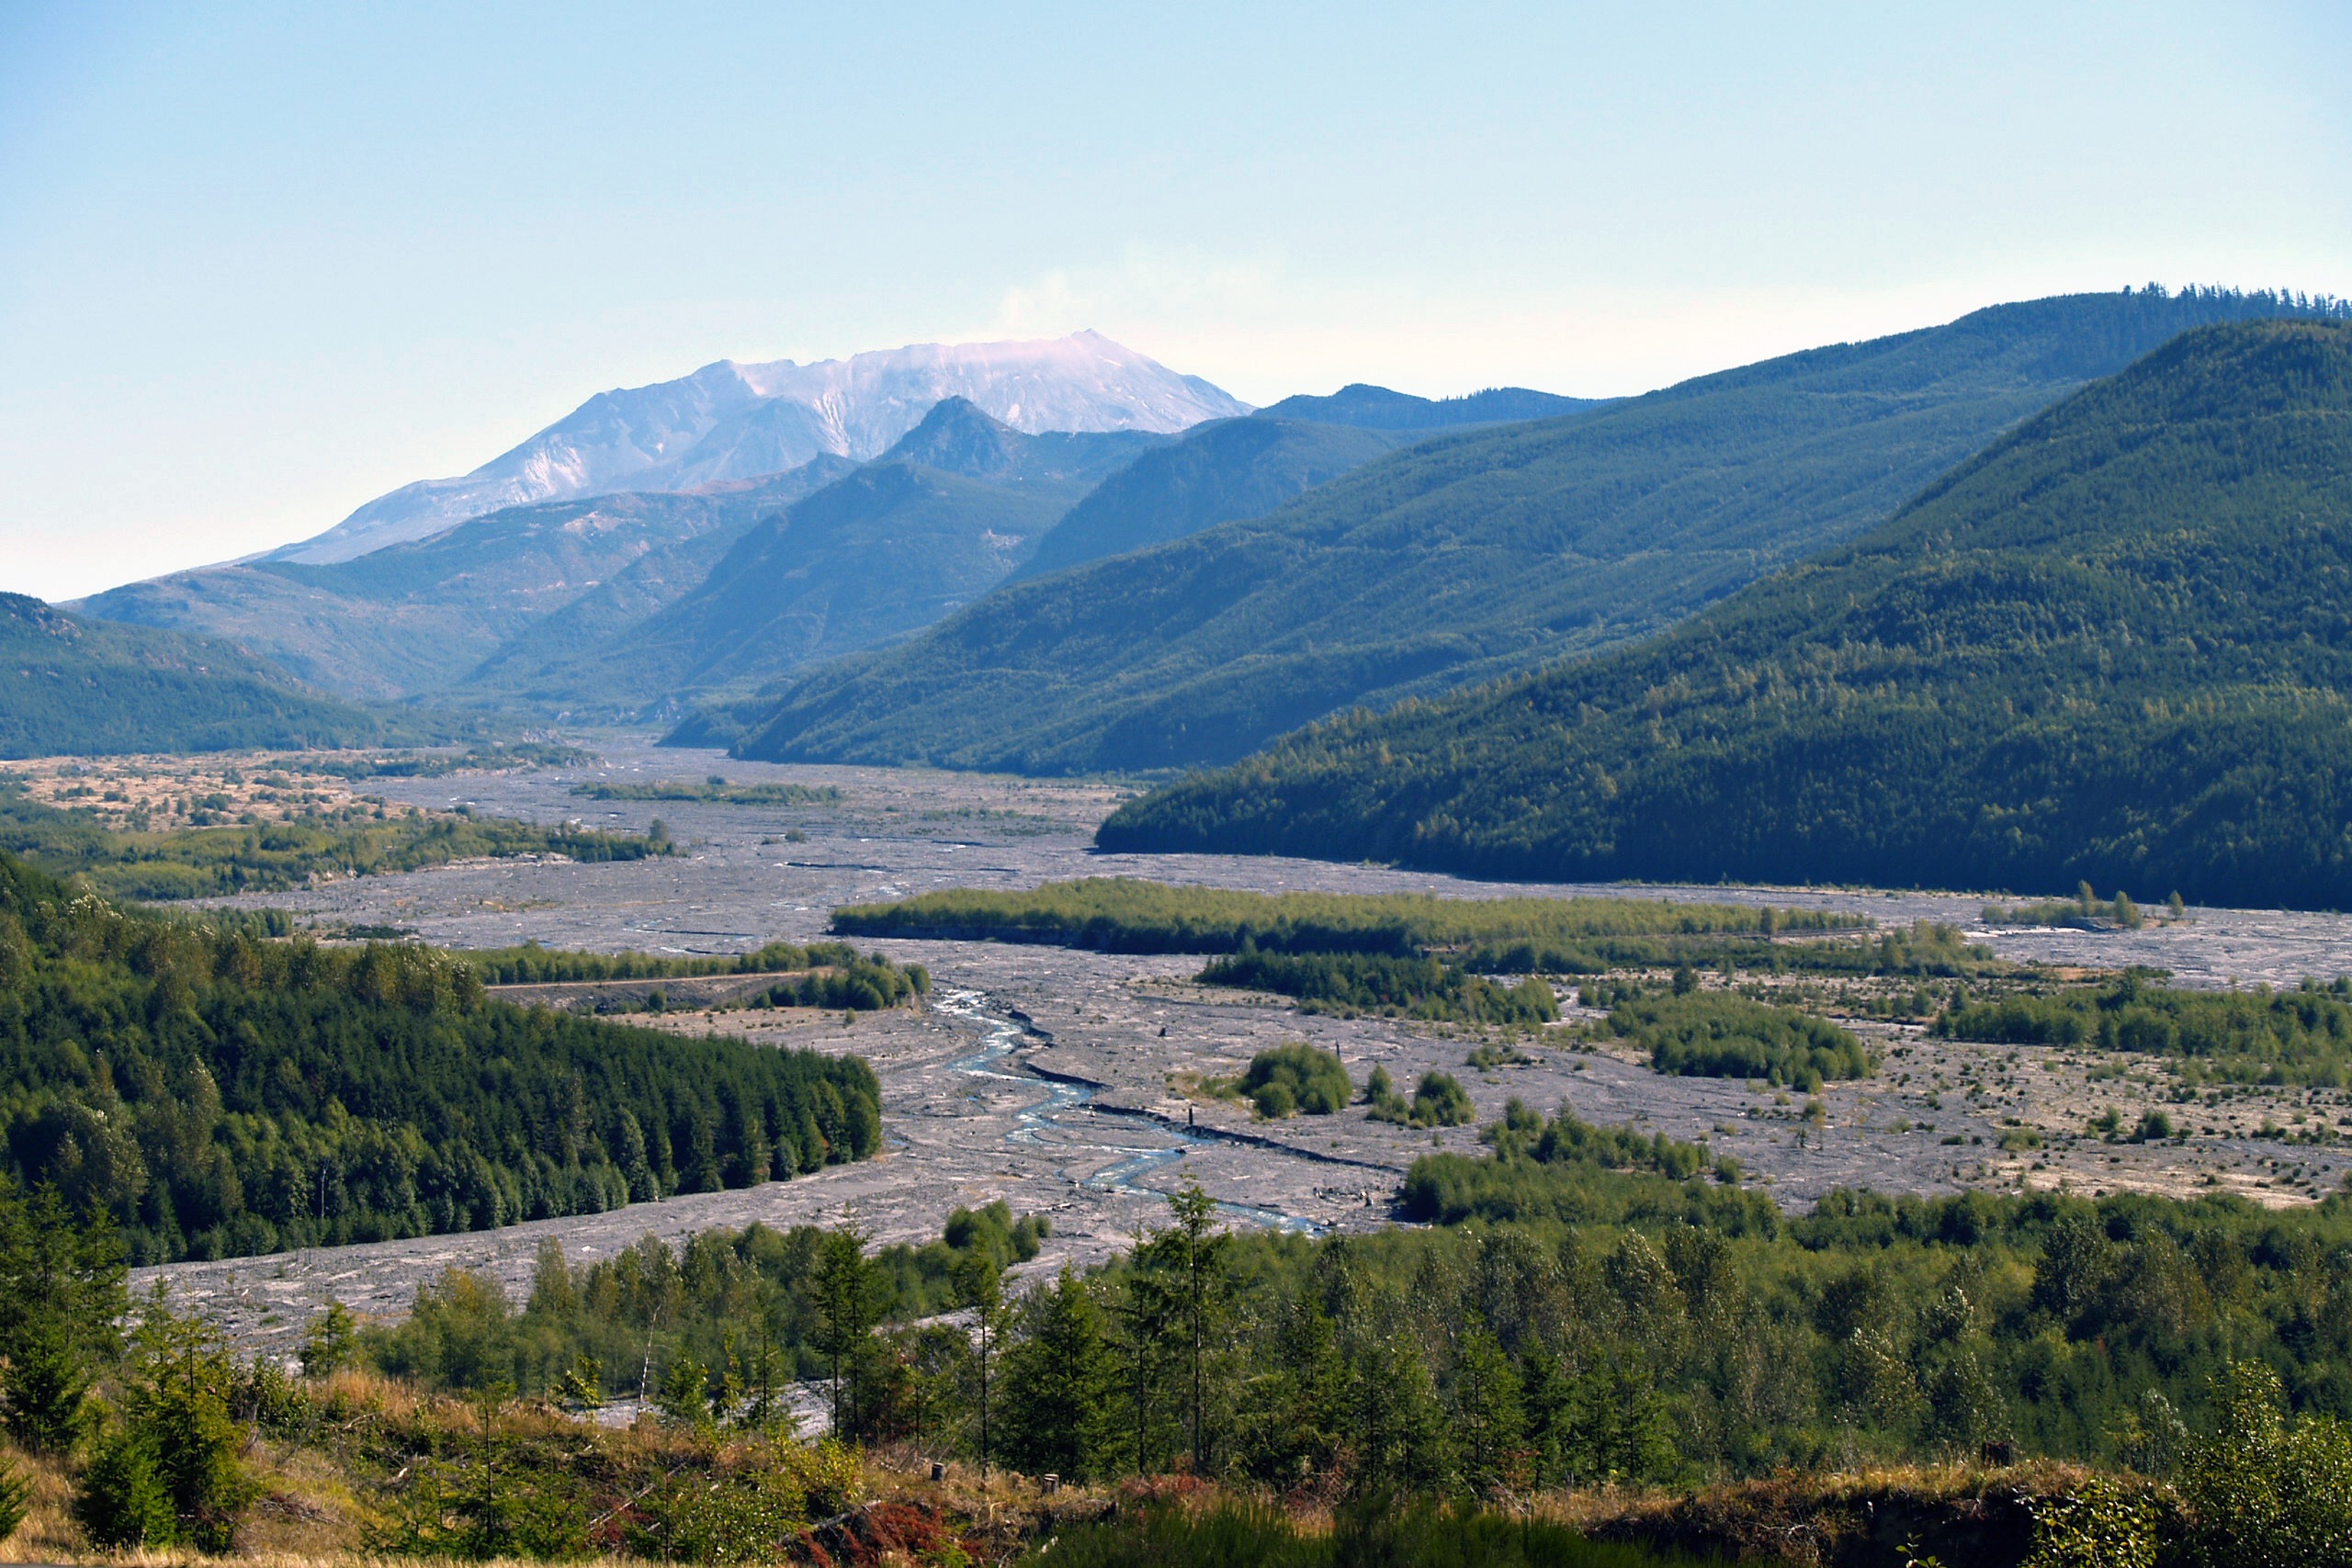
landscape, nature, wilderness, mountain, hill, lake, valley, mountain range, scenery, usa, volcano, reservoir, highland, ridge, plateau, lava, fell, loch, ecosystem, volcanic, rural area, washington state, landform, mount st helens, aerial photography, mountain pass, lava flow, volcanism, geographical feature, mountainous landforms